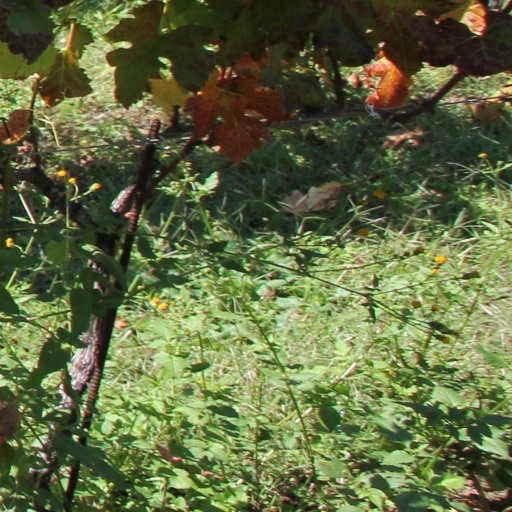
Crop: grape